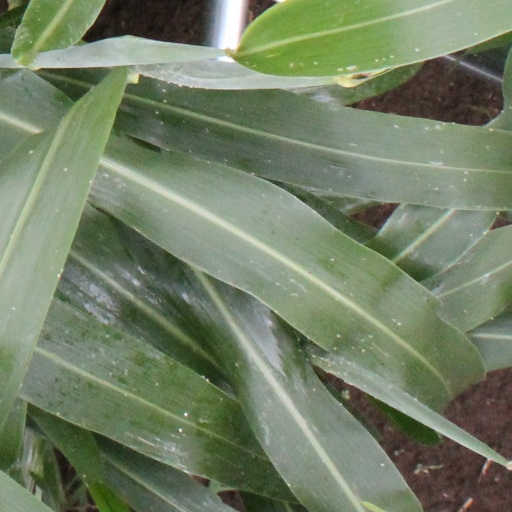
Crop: sorghum